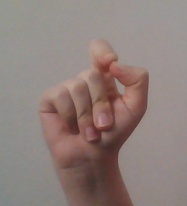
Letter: fa